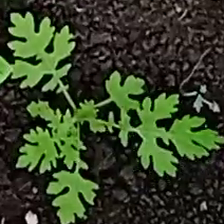
Weed species: Gajar_gavat_(Parthenium hysterophorus)